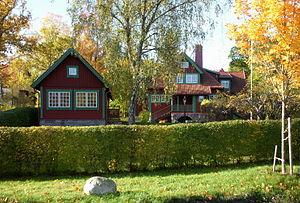
Storängen est un quartier résidentiel de la banlieue de Stockholm en Suède, situé sur le territoire de la commune de Nacka. Il est desservi par la ligne de trains de banlieue Saltsjöbanan.
L'histoire architecturale de Stockholm remonte au tout début du XIIIᵉ siècle. D'après certaines sources, il est possible qu'une tour défensive ait été édifiée sur l'île de Stadsholmen aux environs de l'an 1200, voire à la fin du XIIᵉ siècle.